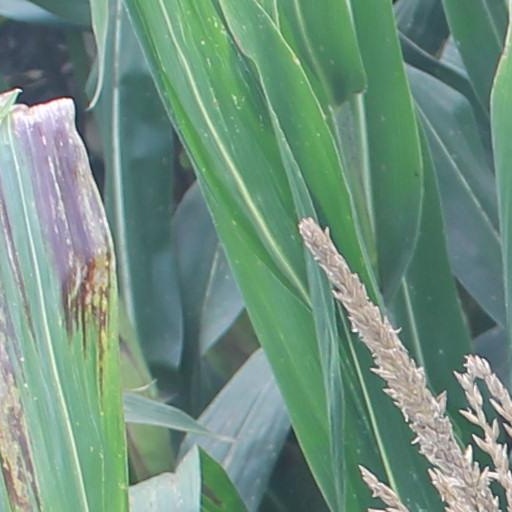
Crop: maize; corn